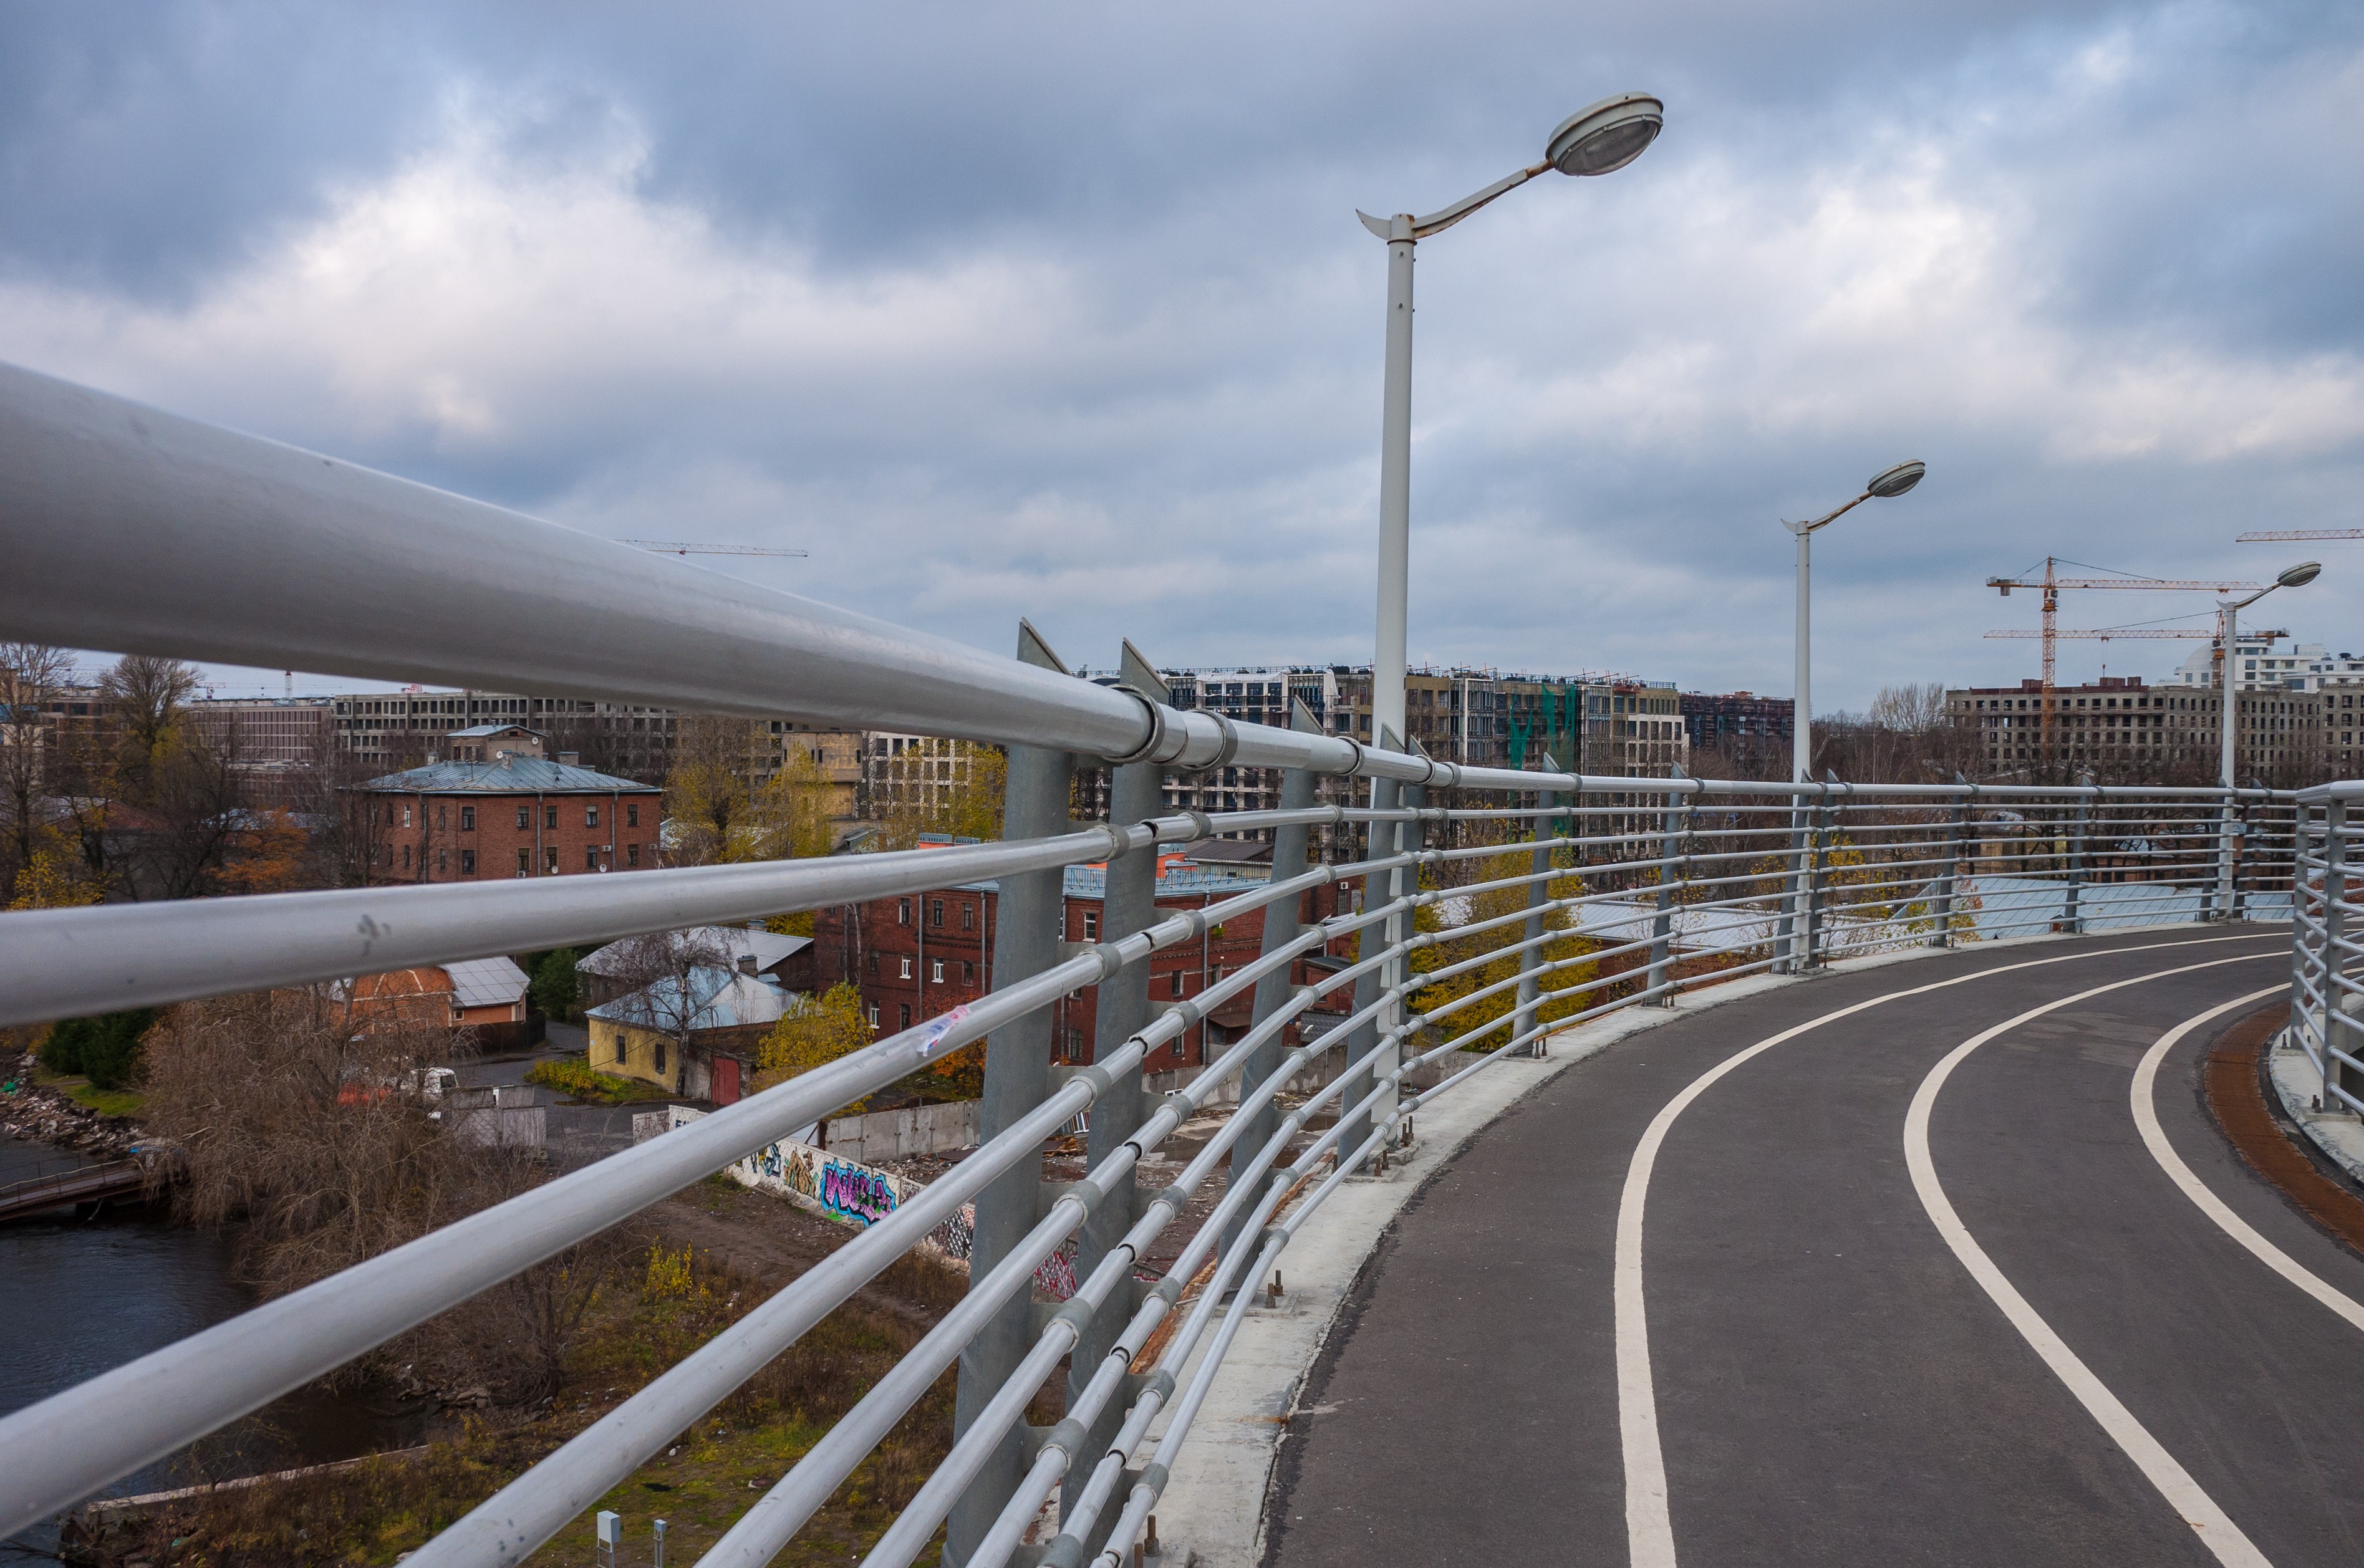
images, cloud, sky, street light, road surface, asphalt, tar, thoroughfare, urban design, bridge, metropolitan area, road, overpass, pole, concrete bridge, city, highway, freeway, handrail, fence, metal, fixed link, pipe, nonbuilding structure, guard rail, steel, lane, light fixture, landscape, tree, wood, concrete, traffic, beam bridge, curb, junction, street, transport, girder bridge, shoulder